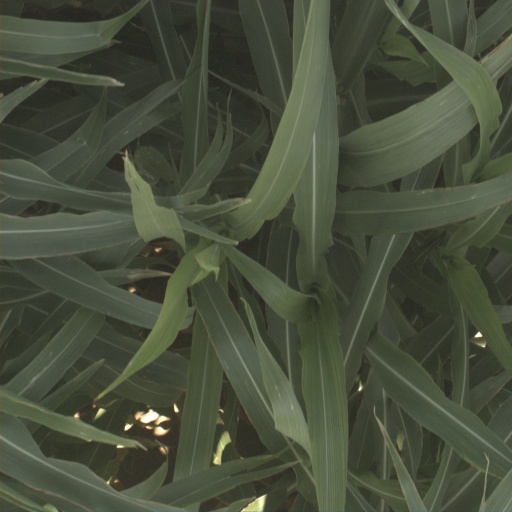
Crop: sorghum